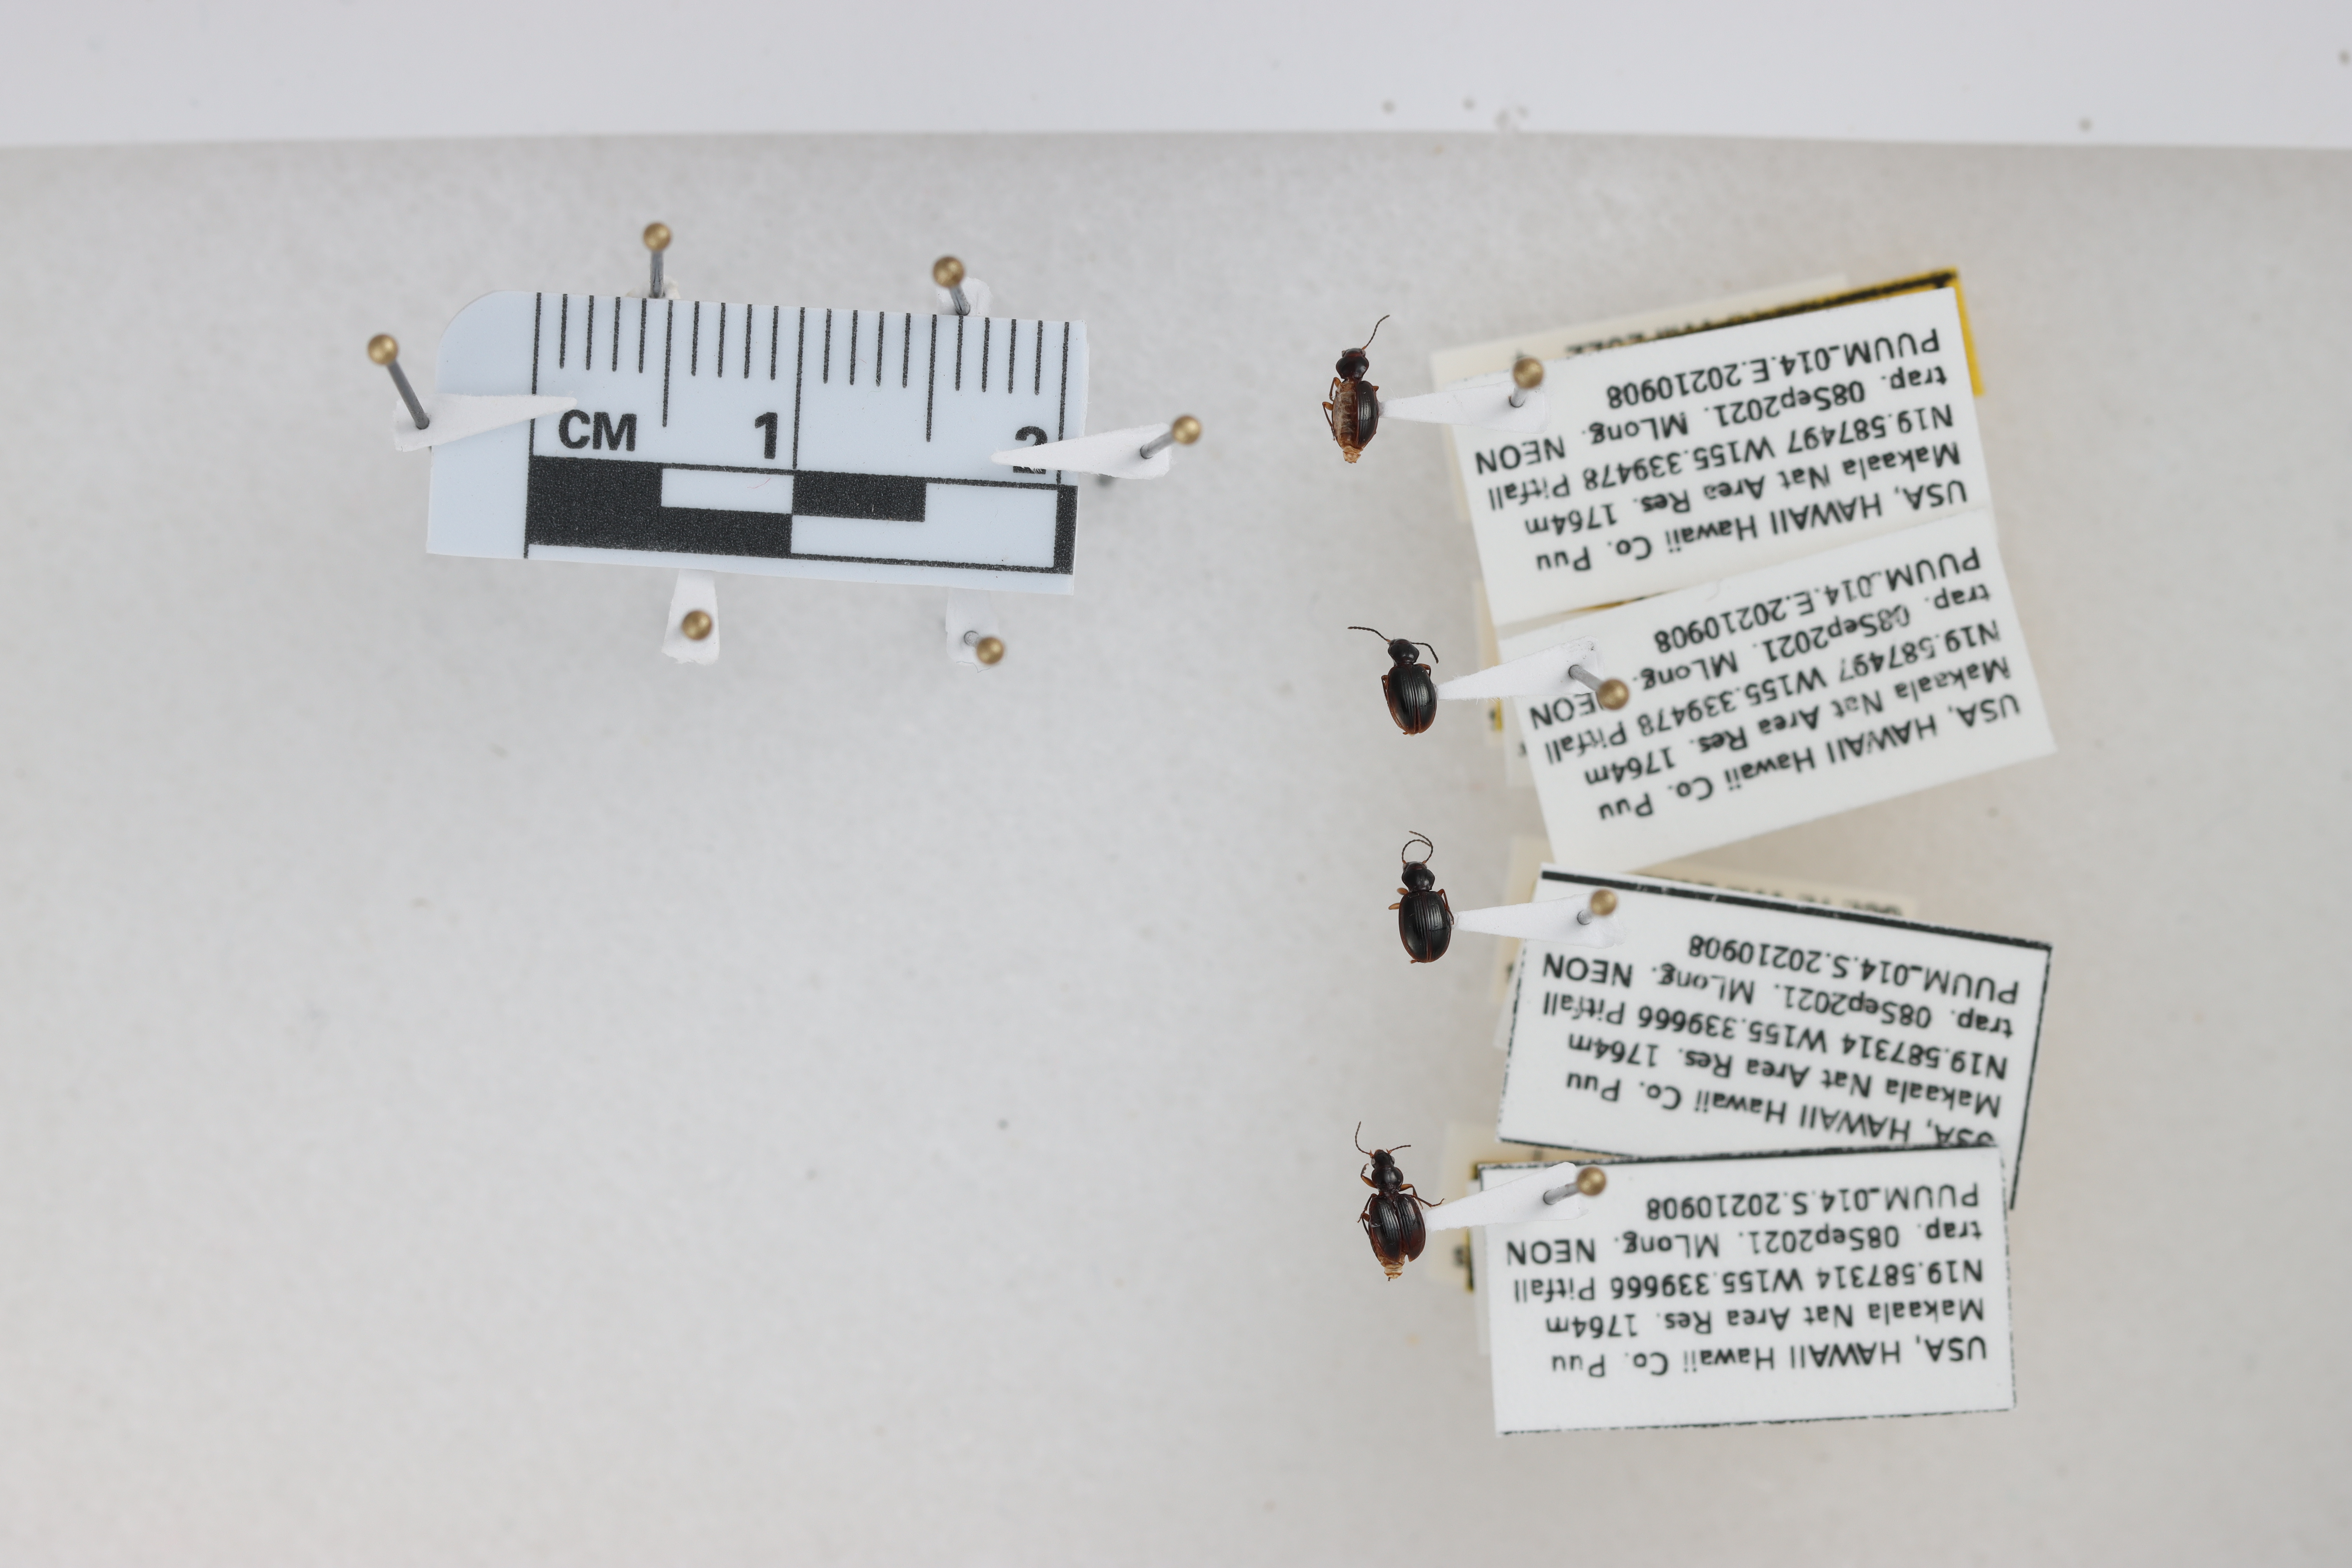
Beetle 1 — elytra length: 0.248 cm, elytra max width: 0.173 cm, basal pronotum width: 0.086 cm

Beetle 2 — elytra length: 0.261 cm, elytra max width: 0.18 cm, basal pronotum width: 0.077 cm

Beetle 3 — elytra length: 0.265 cm, elytra max width: 0.191 cm, basal pronotum width: 0.086 cm

Beetle 4 — elytra length: 0.25 cm, elytra max width: 0.187 cm, basal pronotum width: 0.089 cm